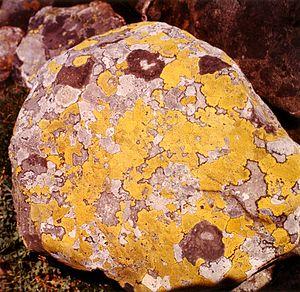
Le Hardangervidda est un plateau des Alpes scandinaves situé en Norvège, à mi-chemin entre Bergen et la capitale Oslo. C'est le plus grand plateau européen intégralement situé au-delà de la limite des arbres.